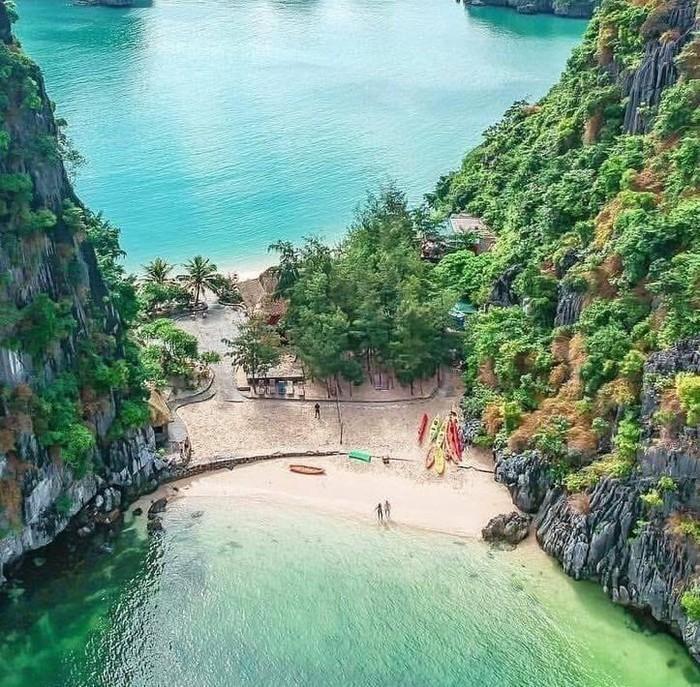
ở giữa hai phần bãi biển có sự xuất hiện của một bãi cát